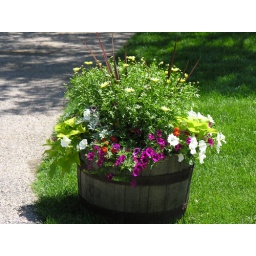
A nice flower pot in Brewster Gardens